Vitebsk electoral district (Russian Constituent Assembly election, 1917)

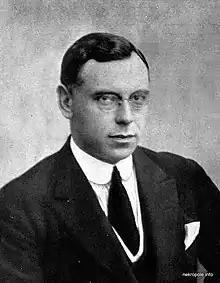
Zigfrīds Anna Meierovics, later the Prime Minister of Latvia, was the second candidate of the Lettish Democrat-Nationalist list

Kuzminsky was member of the Left Socialist-Revolutionaries, peasant from Potashenskaya Volost, Gorodoksky Uyezd.